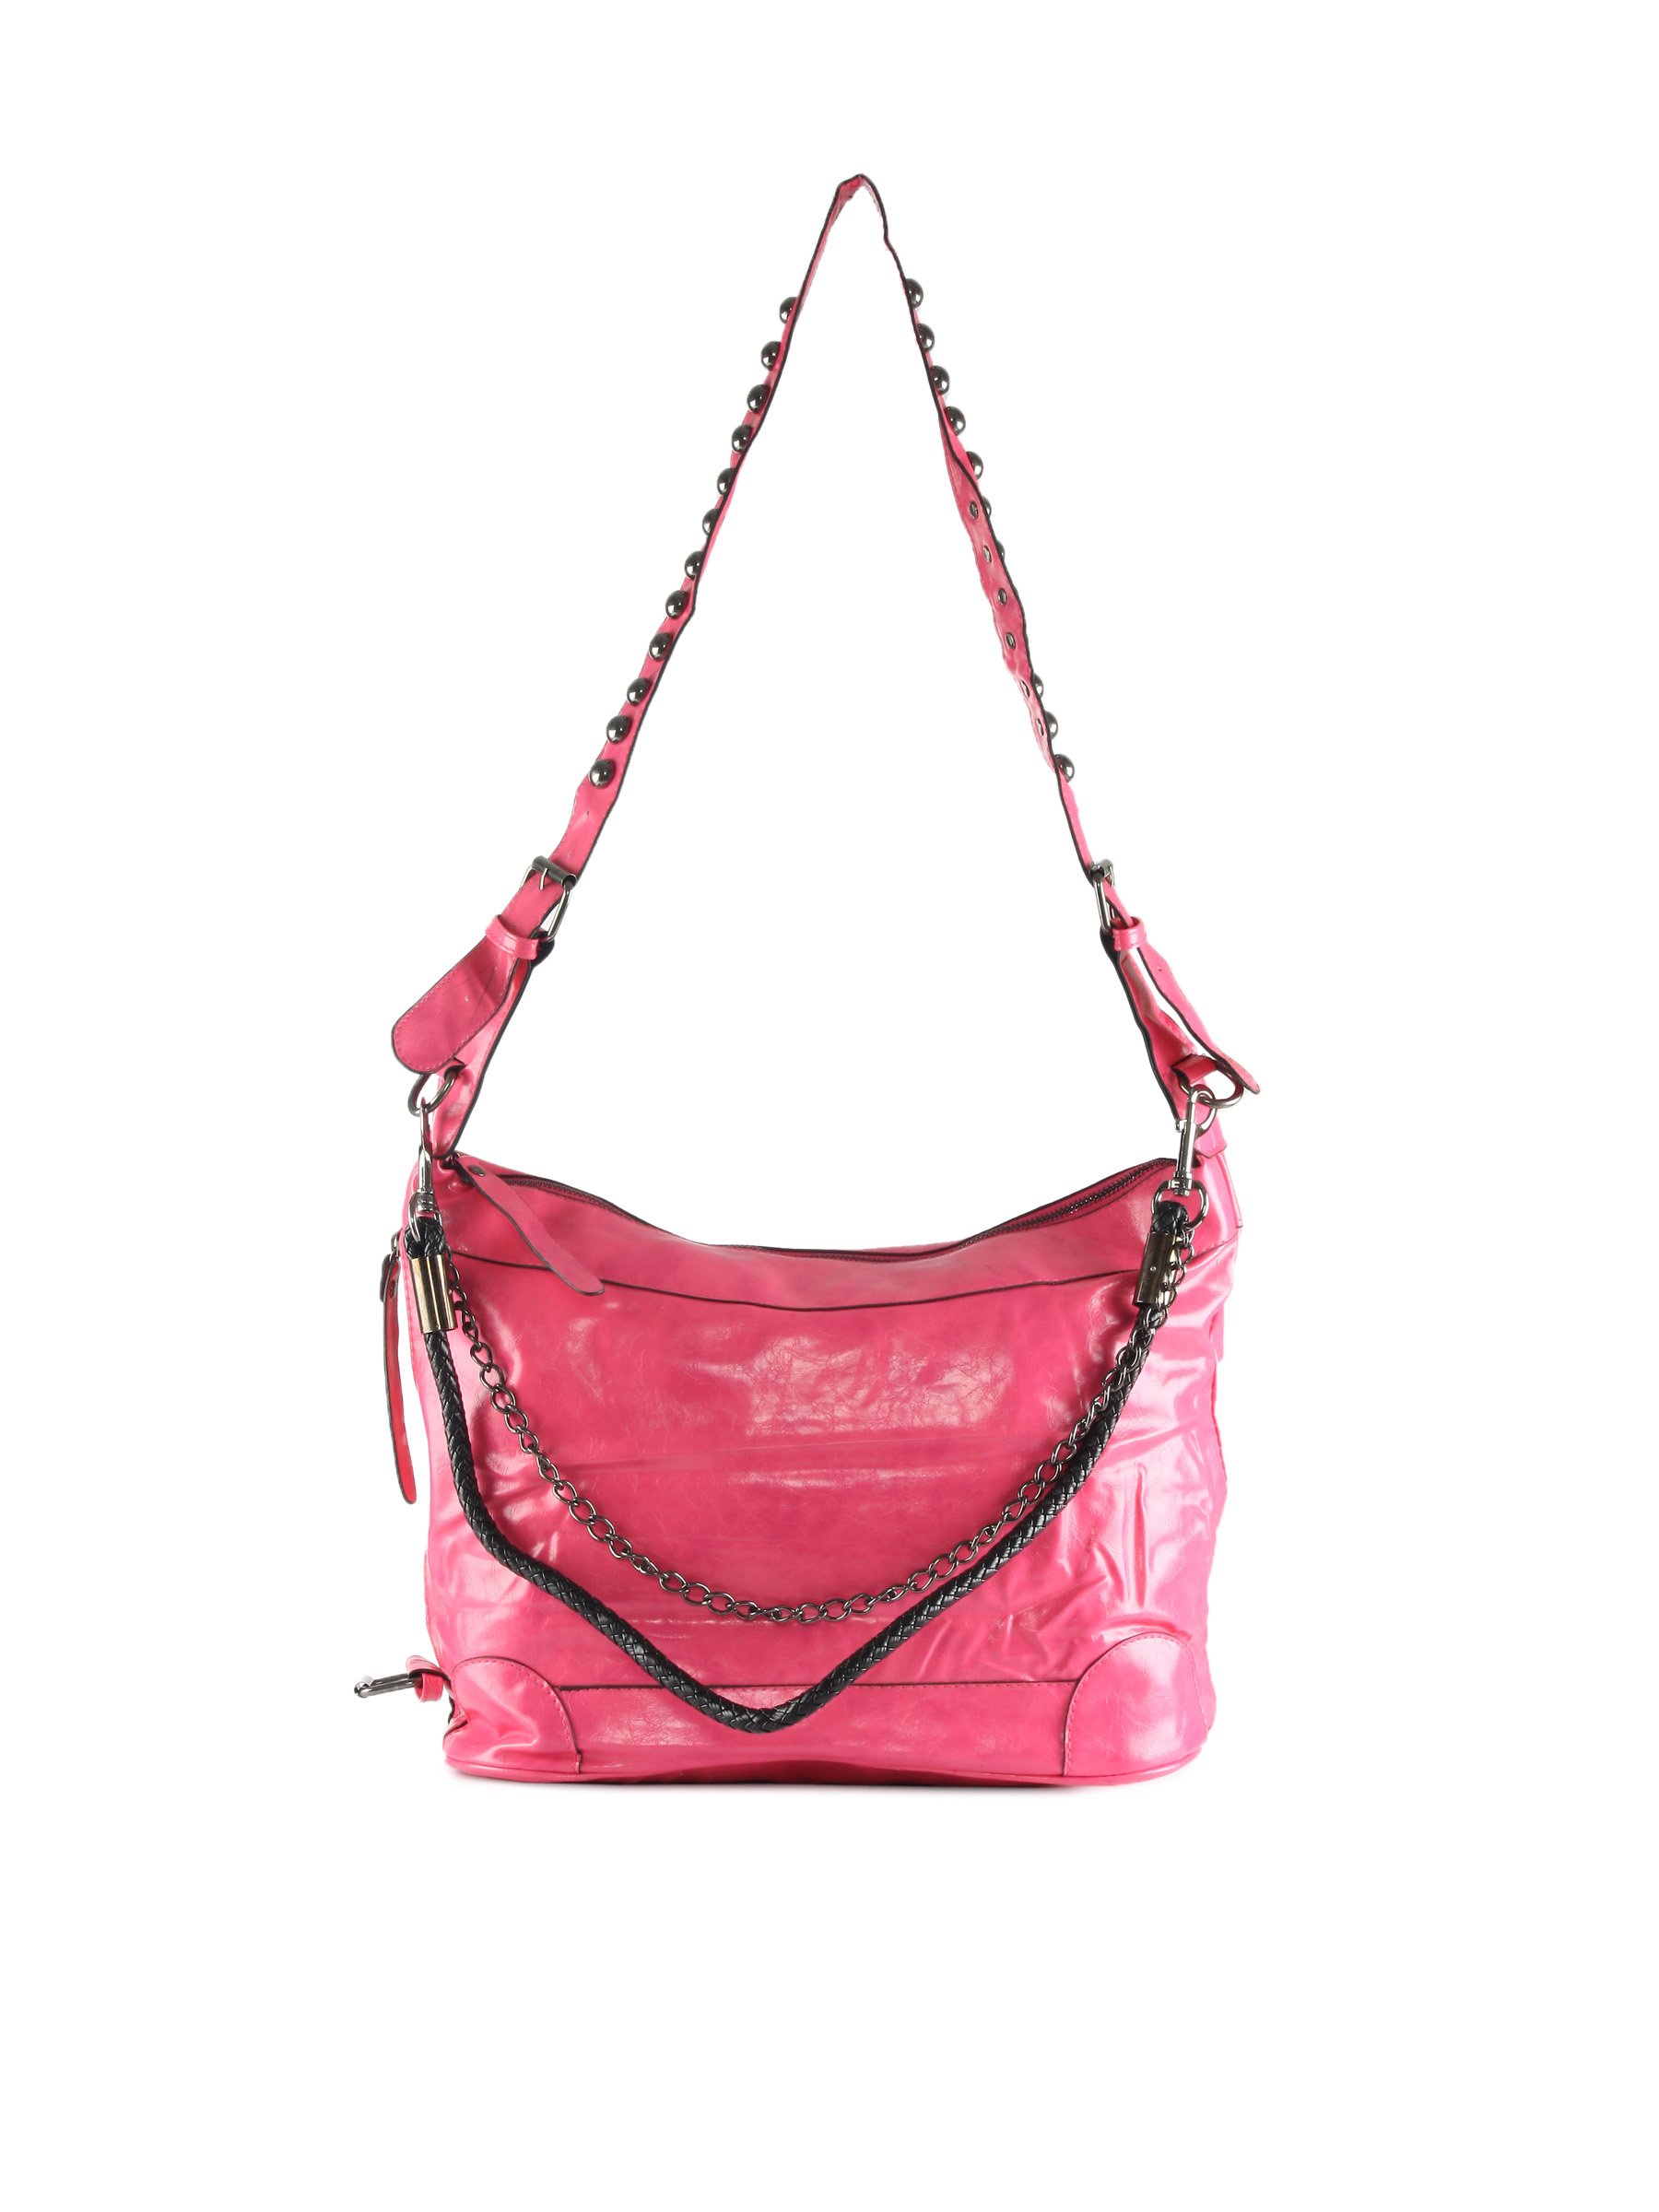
Kiara Women Rose Pink Handbag
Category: Accessories / Bags / Handbags
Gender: Women
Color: Pink
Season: Winter 2015
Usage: Casual